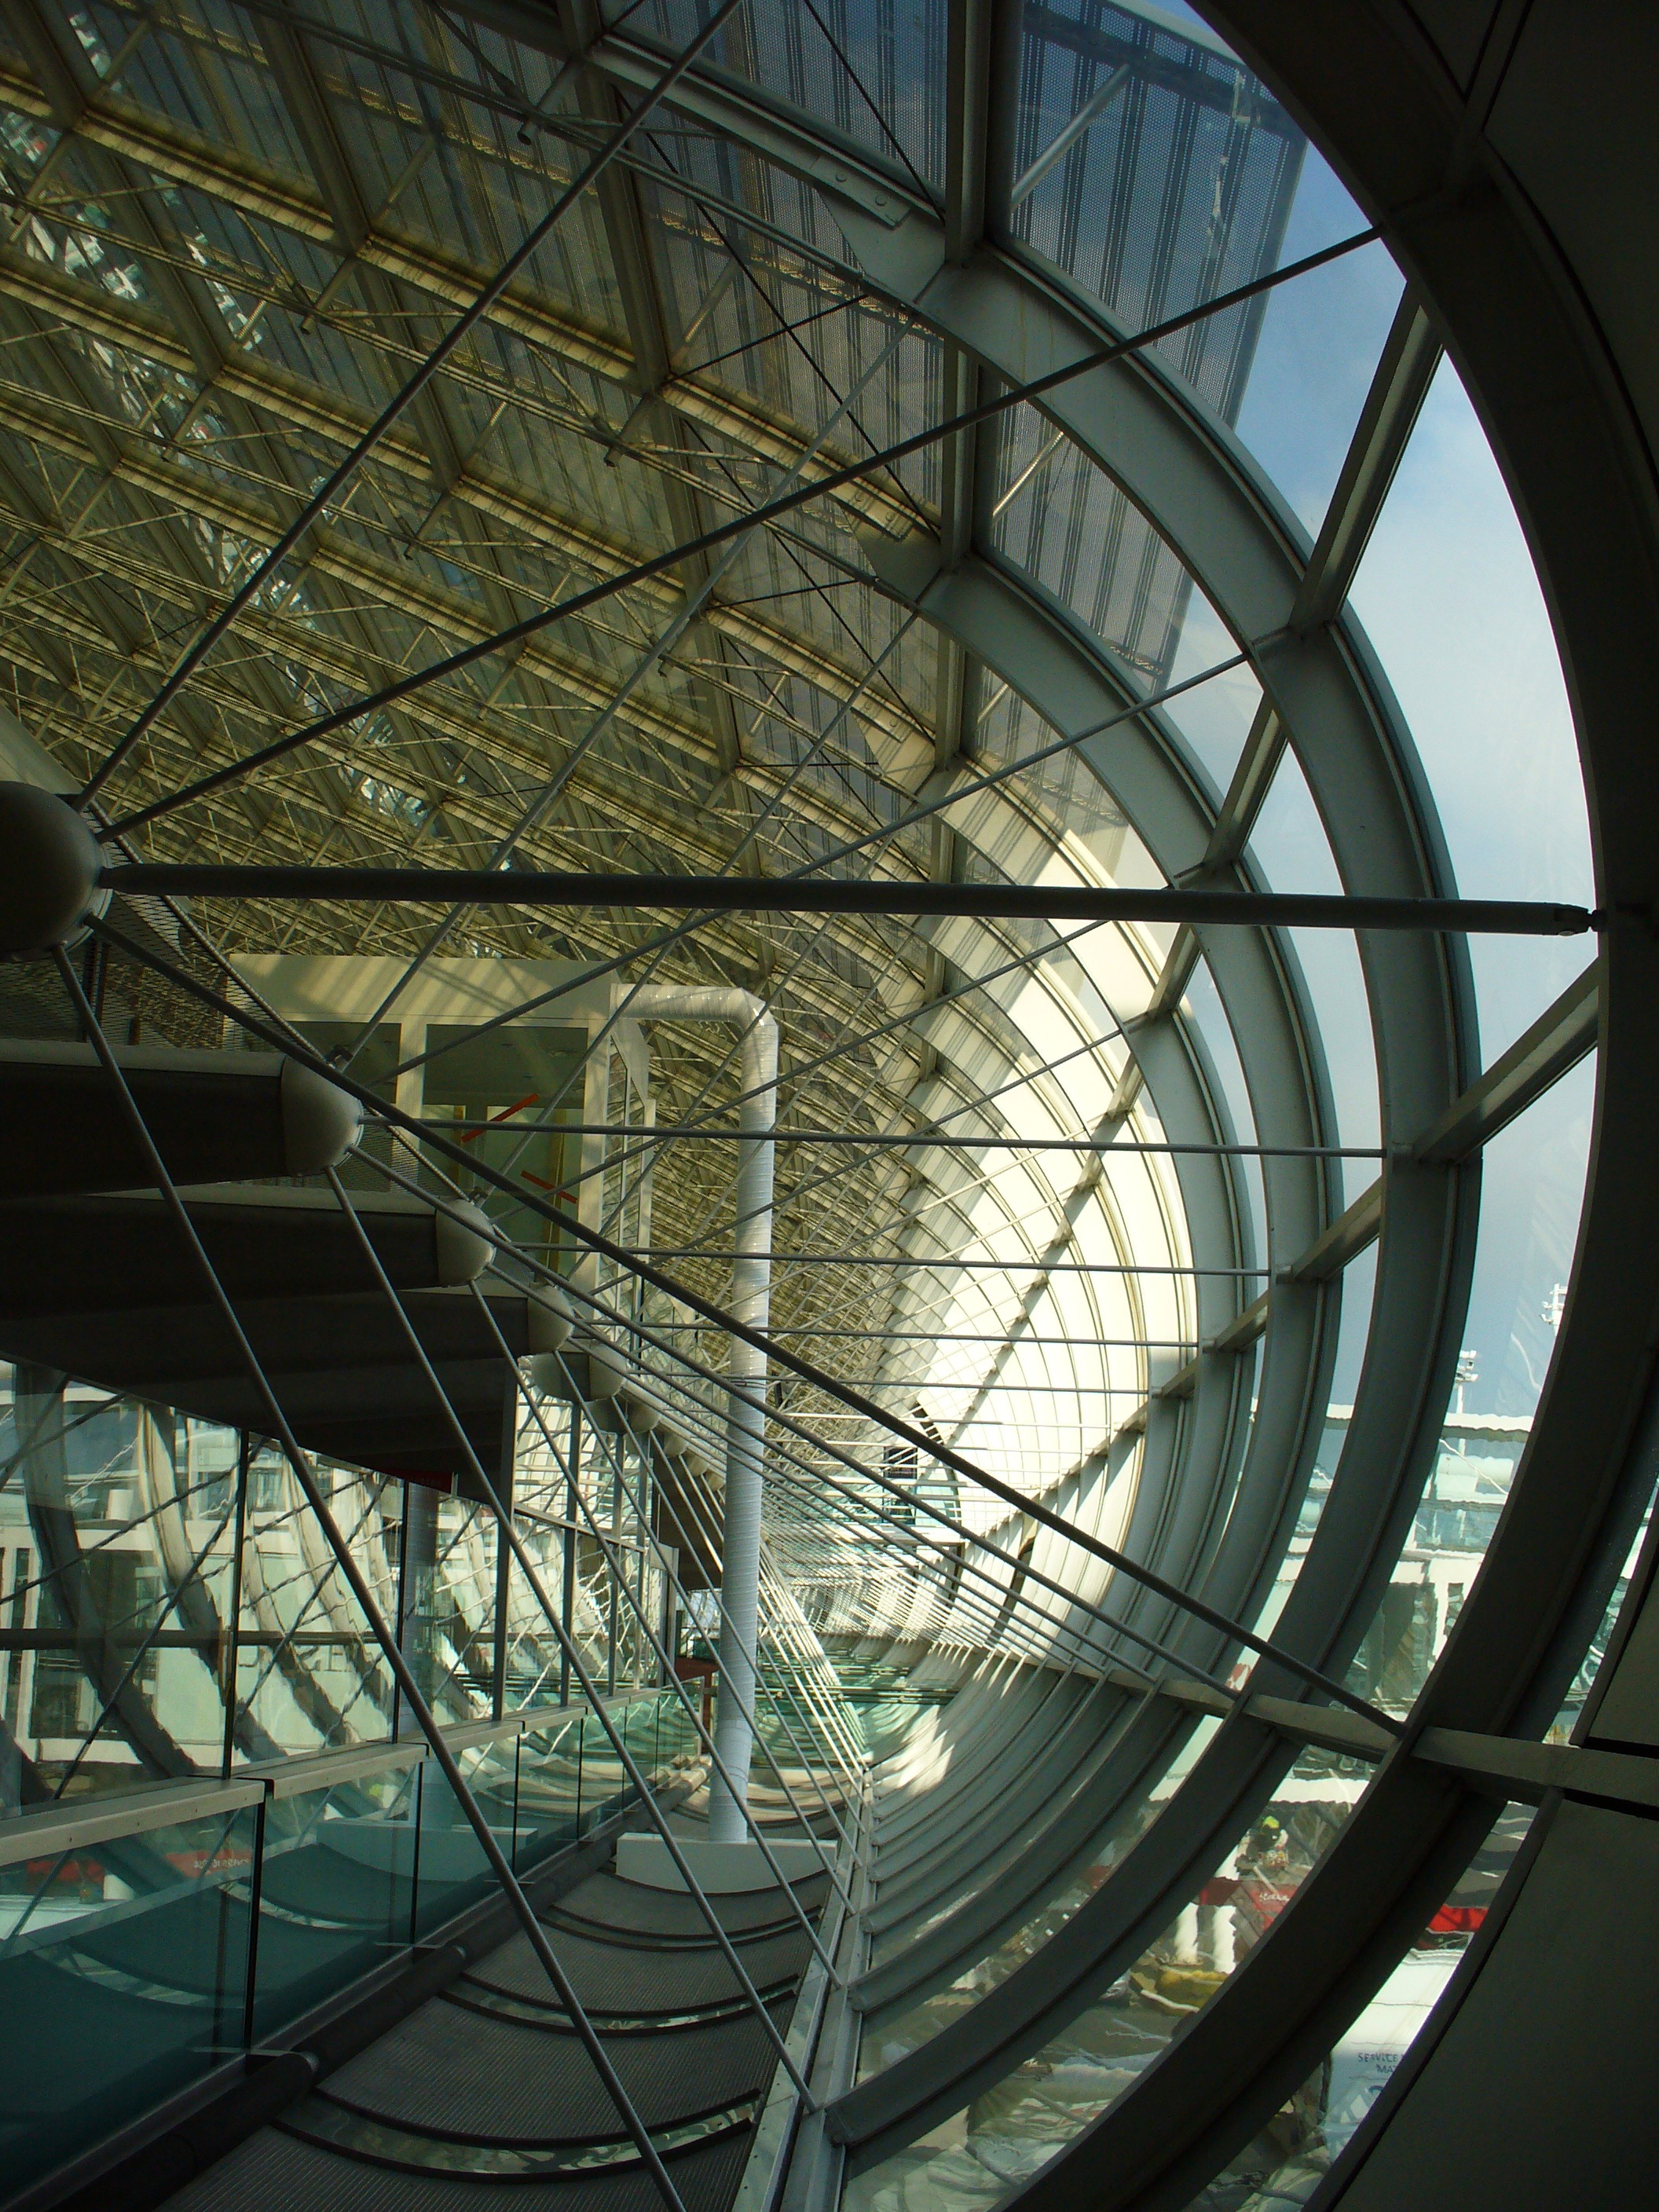
tree, architecture, structure, sky, wheel, window, glass, building, paris, airport, daytime, france, line, reflection, metal, landmark, facade, modern, symmetry, angle, tourist attraction, metropolis, architecture design, daylighting, urban area, metropolitan area